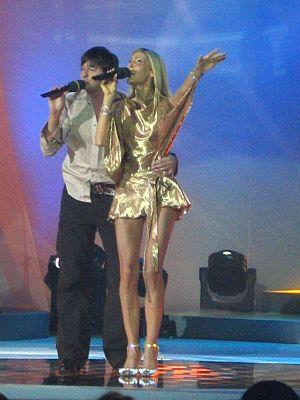
Platin est un duo musical Slovène. Les membres du duo sont Simon Gomilšek et Diana Lečnik.